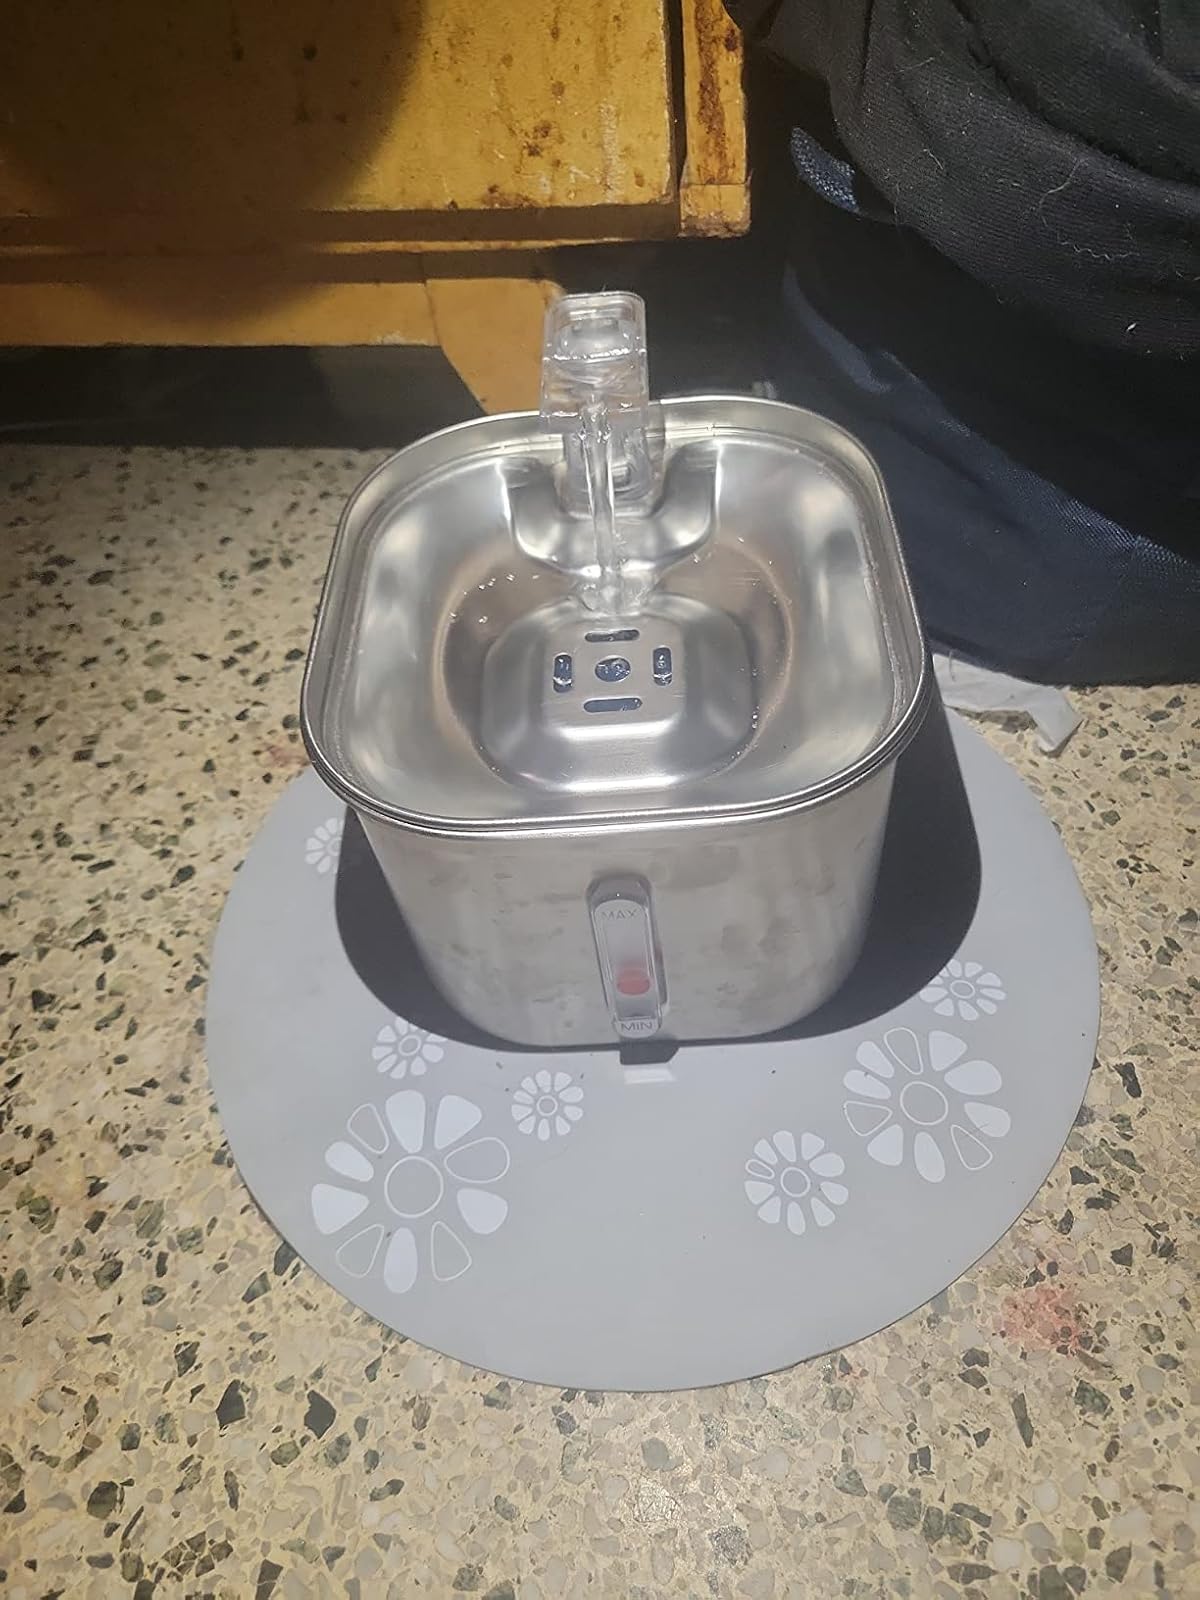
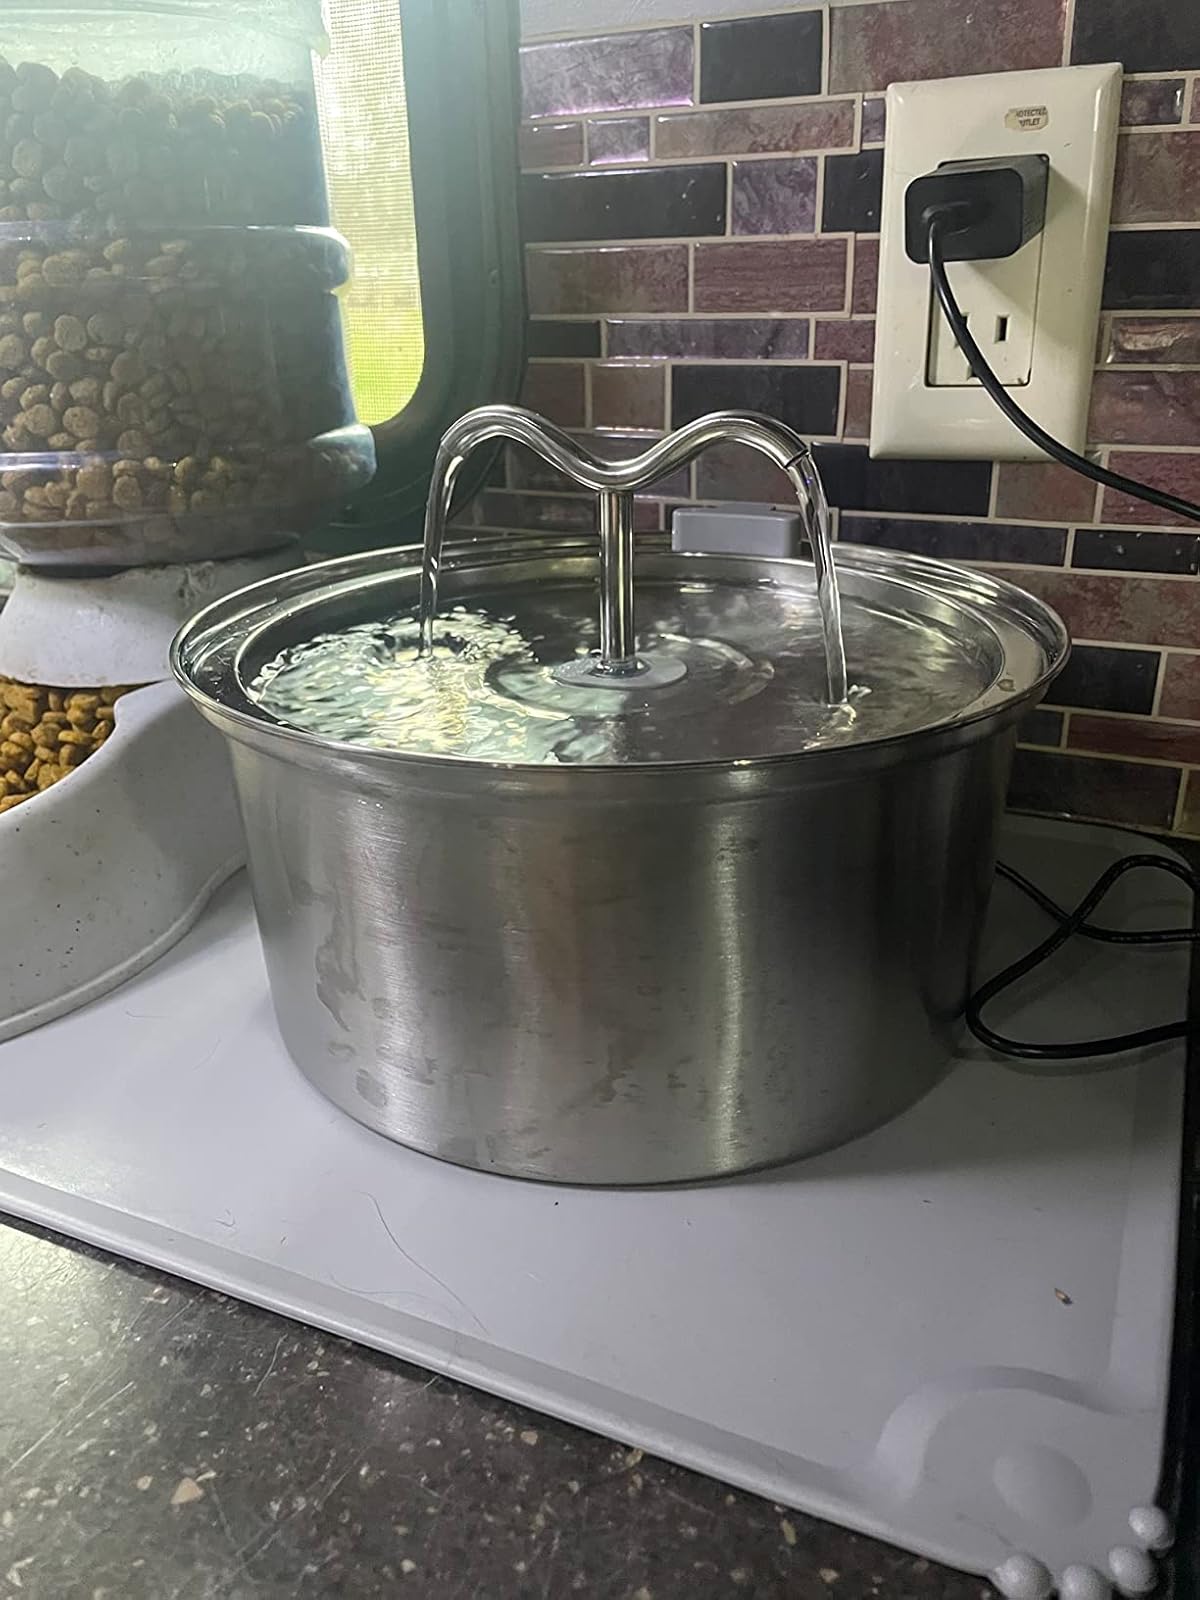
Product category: items_bowl
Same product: no